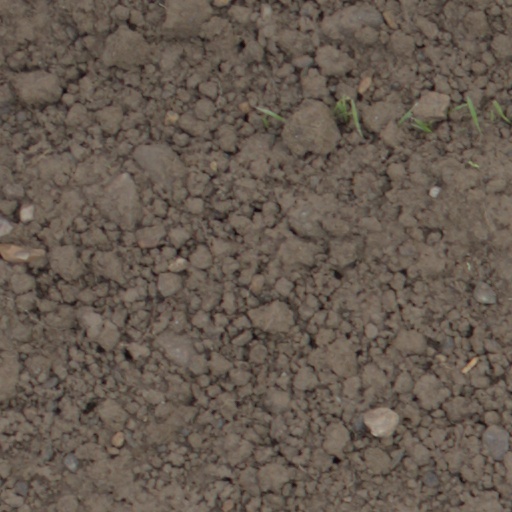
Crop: wheat